Stanley Preschutti

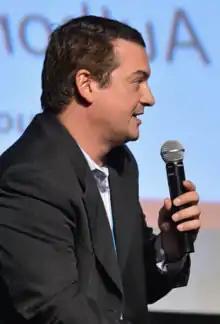
Preschutti presents at the 3D Summit in Hollywood, California in September 2012

Stanley Preschutti is an American film producer and technology executive. Preschutti presented new 3D entertainment technology at the 3D Summit in Hollywood, California, in September 2012. In 2021, Lionsgate announced the distribution of Preschutti's film, "The Virtuoso", starring Anthony Hopkins. Preschutti is best known as the executive producer on the film, "Paradise City", starring Bruce Willis and John Travolta, which is their fourth film together, after "Look Who's Talking", "Look Who's Talking Too", and "Pulp Fiction".